Natasha Lyonne

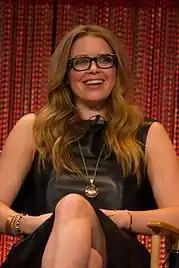

Lyonne had a supporting role in Abel Ferrara's post-apocalyptic drama "" (2011), which "Movieline" called "weirdly compelling". Two years later, she began appearing on the Netflix comedy-drama series "Orange Is the New Black"; her first television job as a series regular. Critics were effusive about her portrayal of prison inmate Nicky Nichols, for which she received a nomination for the 2014 Primetime Emmy Award for Outstanding Guest Actress in a Comedy Series, and was twice awarded—alongside her co-stars—the Screen Actors Guild Award for Outstanding Ensemble in a Comedy Series (2015; 2017).